John A. Macdonald

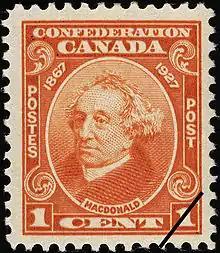
Canadian stamp honouring Macdonald, 1927

Macdonald called an election for 5 March 1891. The Liberals were heavily financed by American interests; the Conservatives drew much financial support from the CPR. The 76-year-old prime minister collapsed during the campaign, and conducted political activities from his brother-in-law's house in Kingston. The Conservatives gained slightly in the popular vote, but their majority was reduced to 27. The parties broke even in the central part of the country but the Conservatives dominated in the Maritimes and Western Canada, leading Liberal MP Richard John Cartwright to claim that Macdonald's majority was dependent on "the shreds and patches of Confederation". After the election, Laurier and his Liberals grudgingly accepted the National Policy; when Laurier later became prime minister, he adopted it with only minor changes.